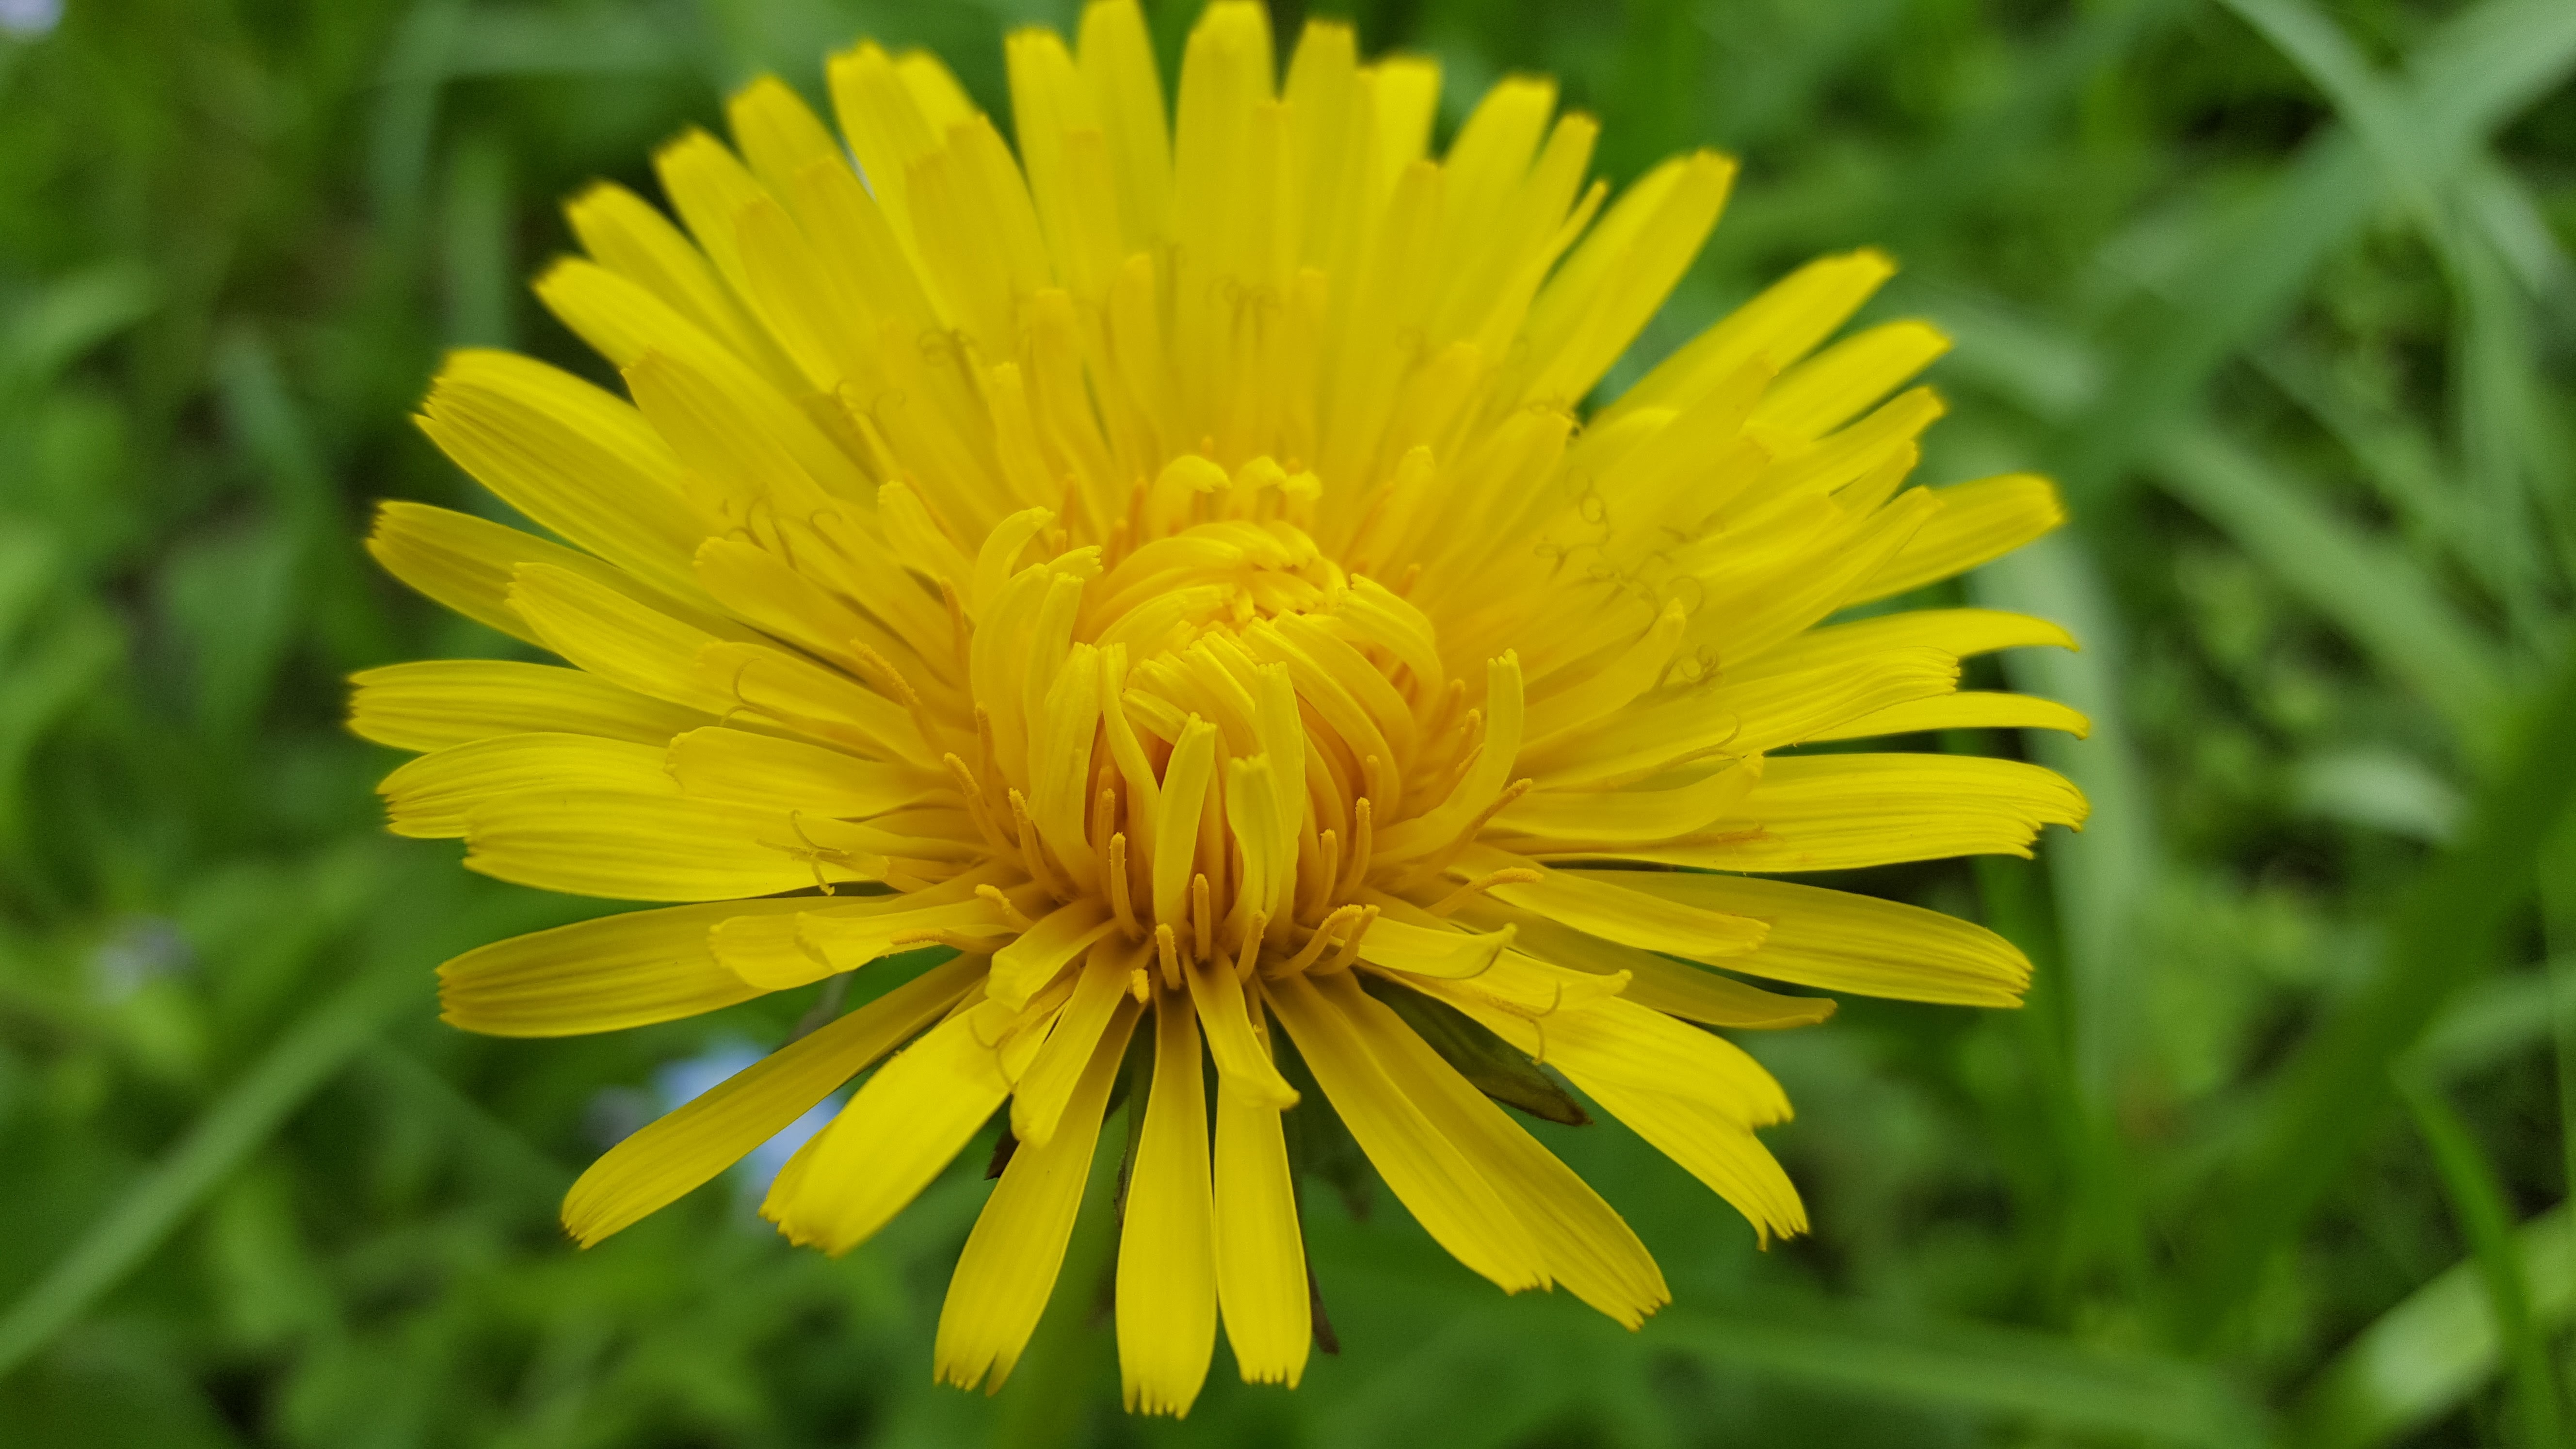
nature, plant, field, meadow, dandelion, prairie, flower, petal, spring, herb, botany, yellow, garden, flora, wildflower, macro photography, flowering plant, daisy family, calendula, sonchus oleraceus, oxeye daisy, annual plant, land plant, flatweed